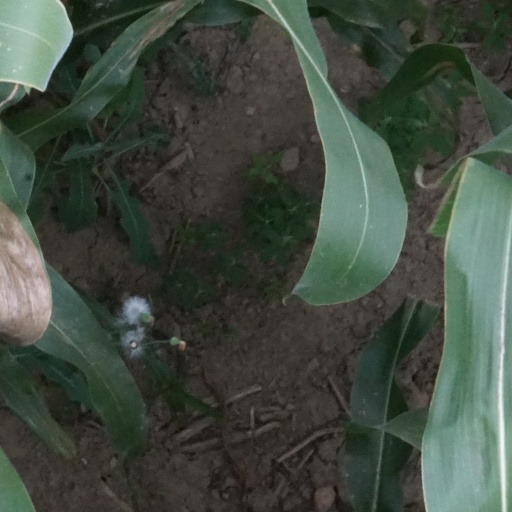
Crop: maize; corn